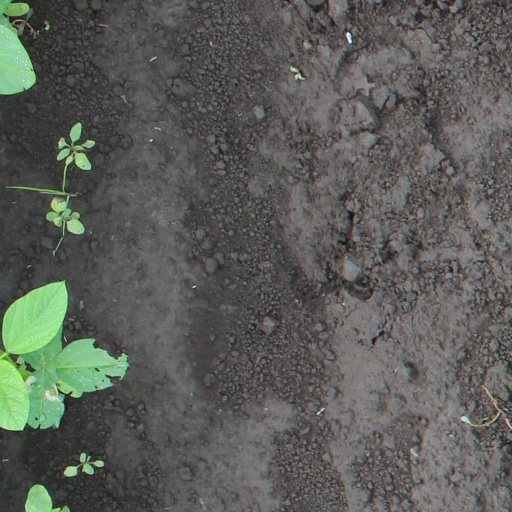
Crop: soybean